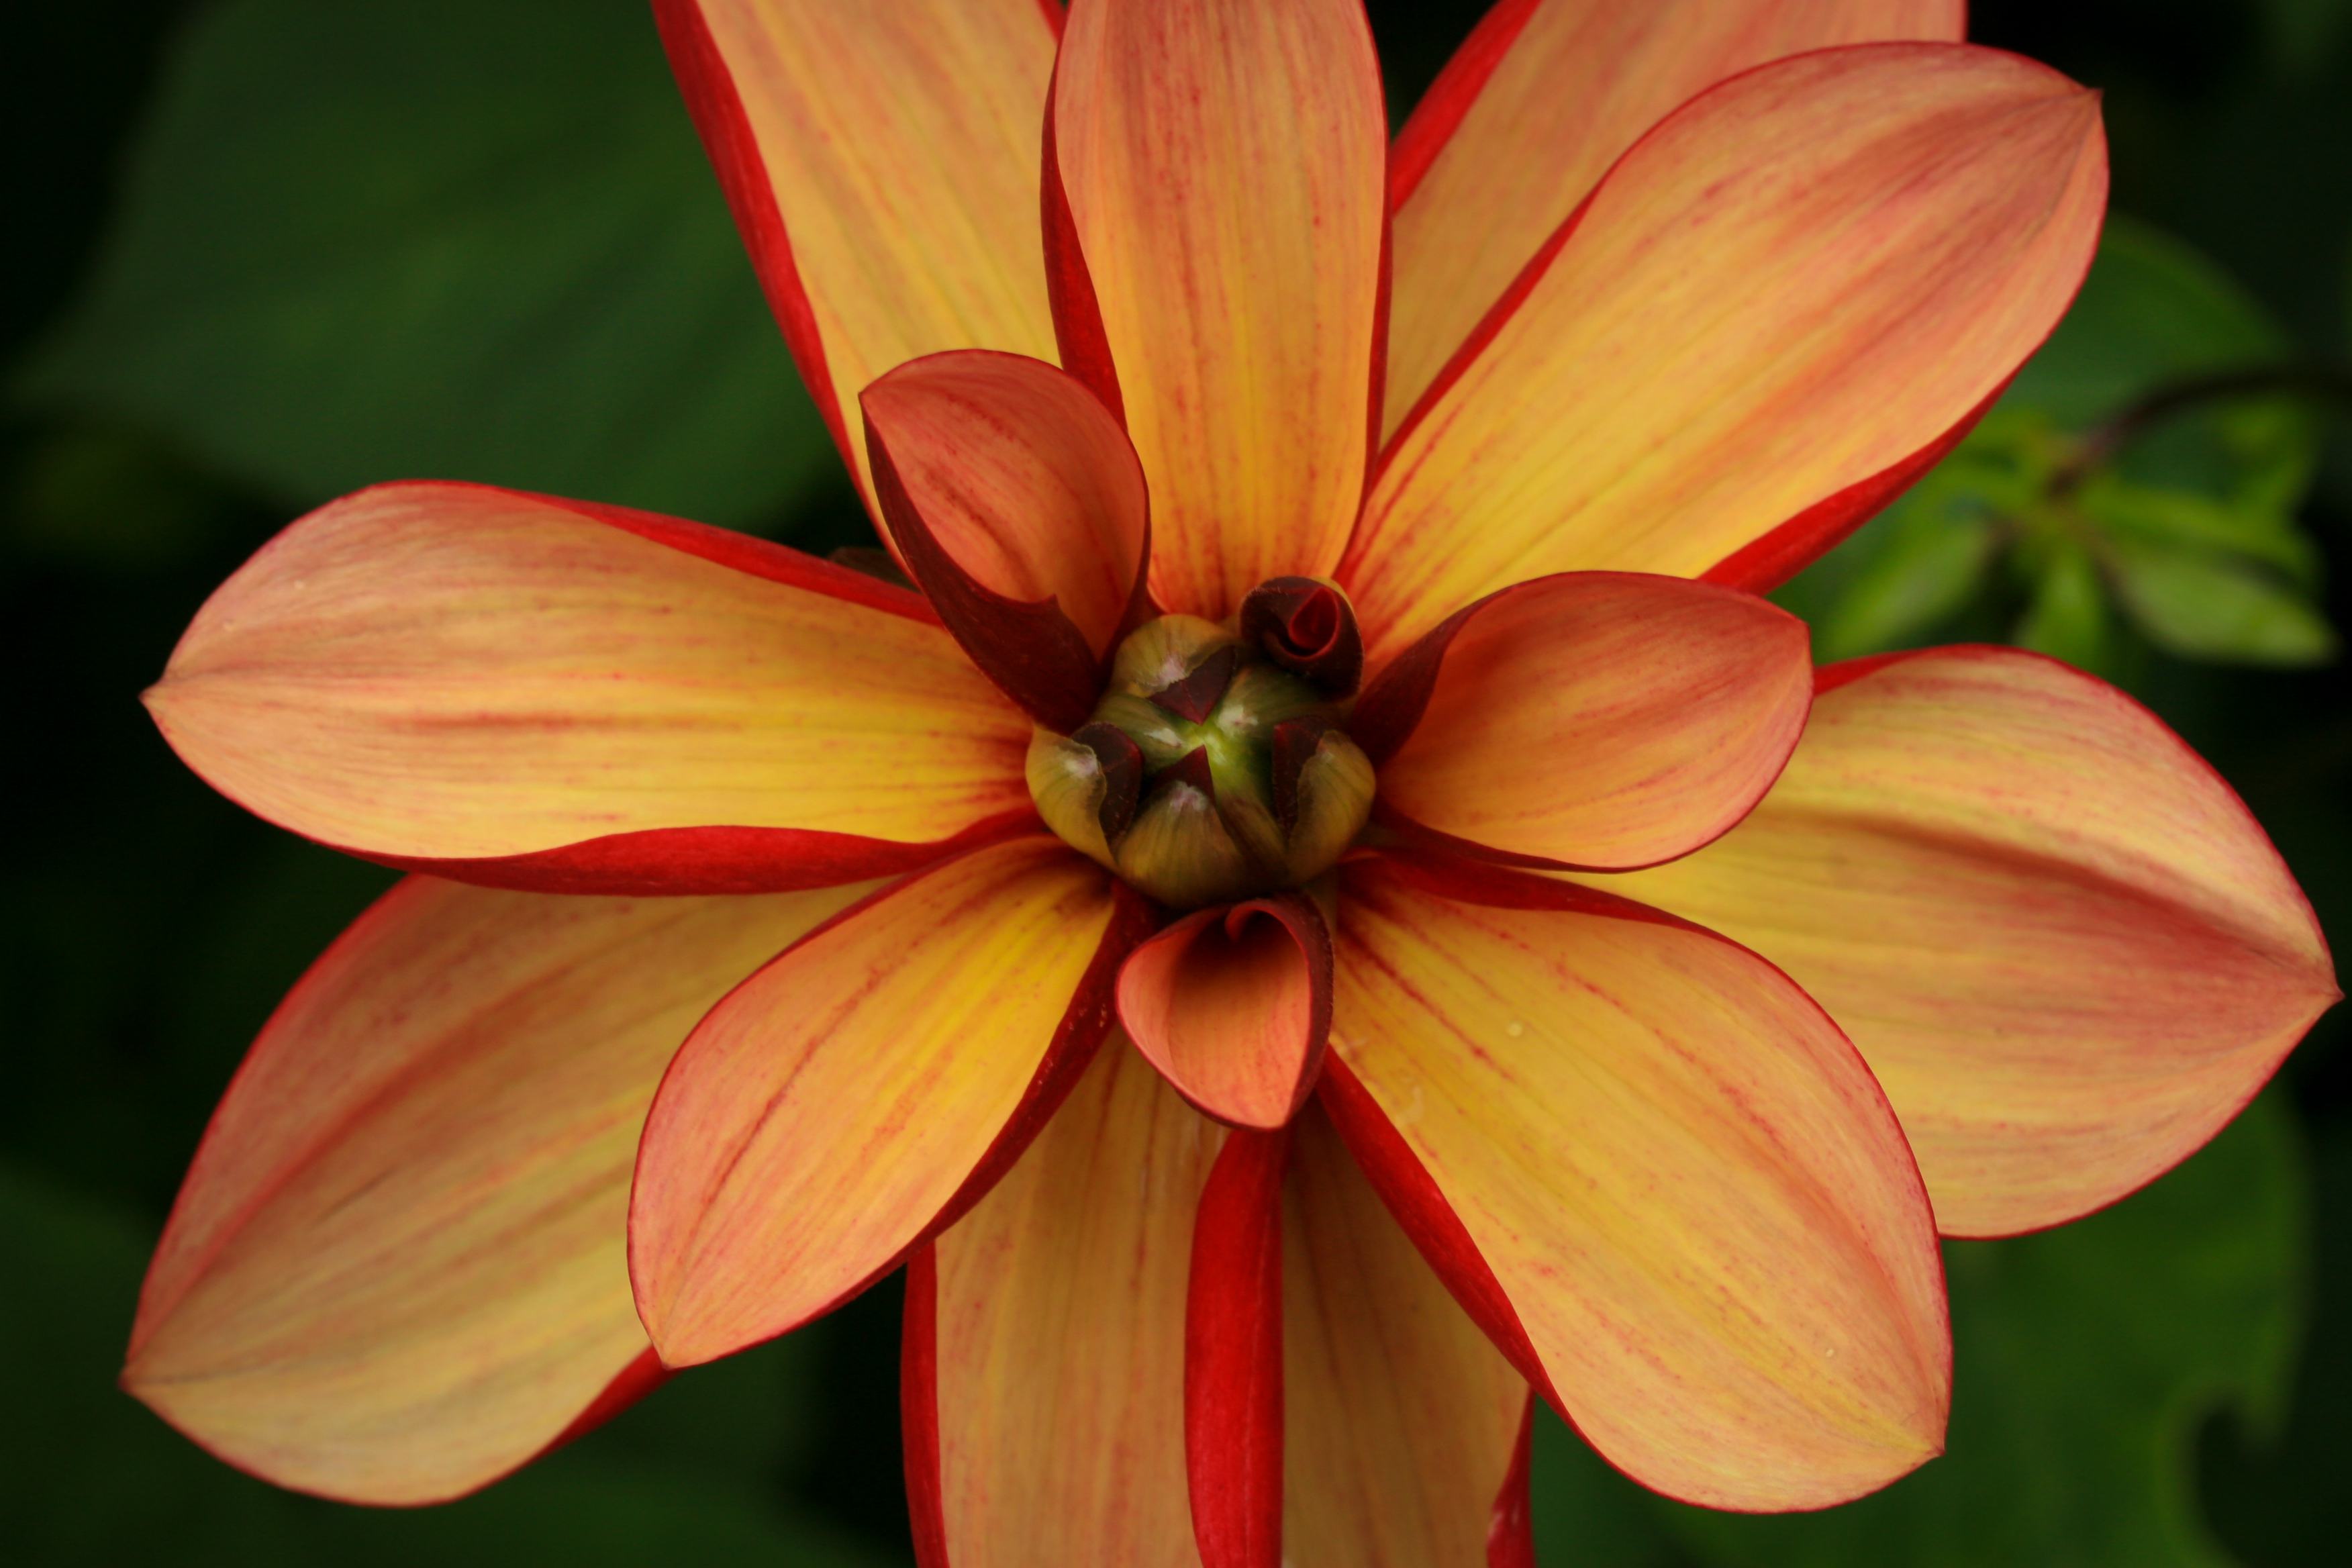
blossom, plant, photography, flower, petal, botany, yellow, flora, wildflower, close up, dahlia, macro photography, flowering plant, daisy family, plant stem, land plant